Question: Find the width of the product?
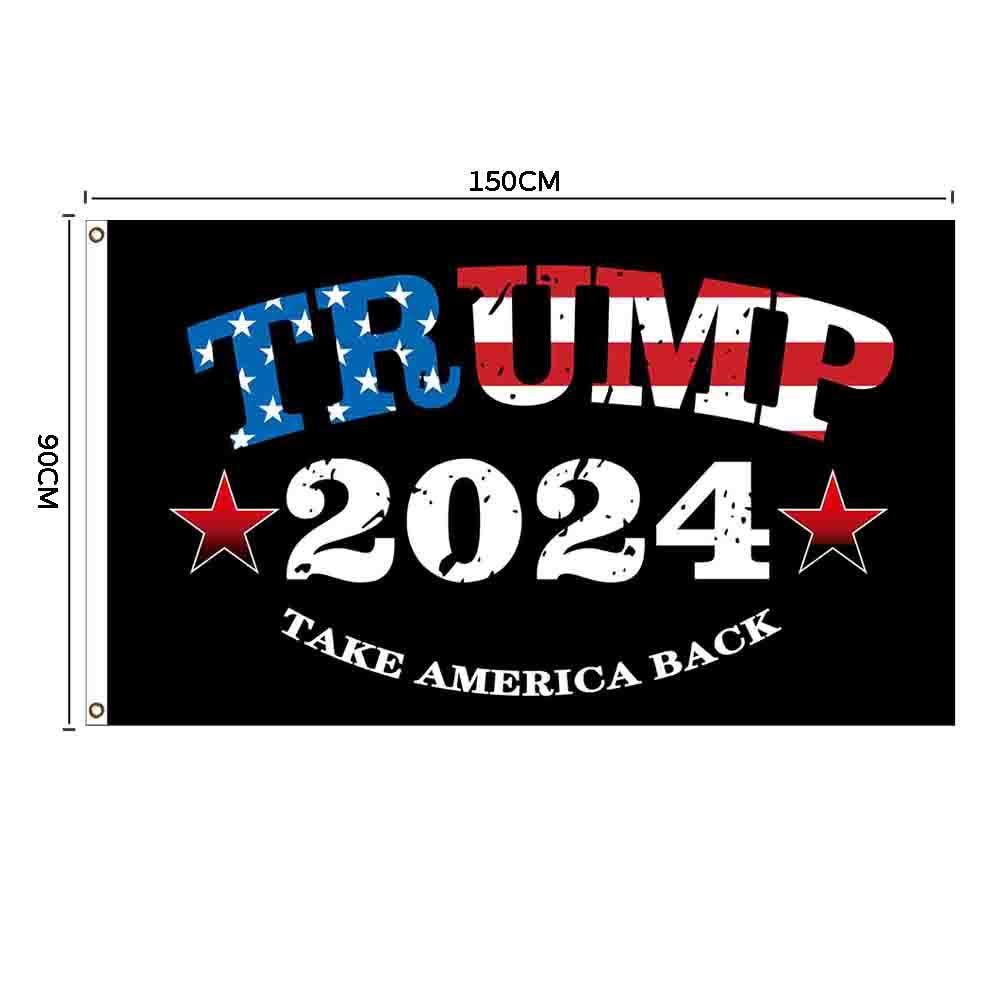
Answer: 90.0 centimetre